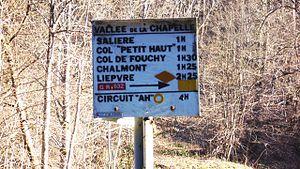
Le rocher du Coucou fait partie du massif de l'Altenberg et est situé à 856 mètres d'altitude sur le territoire de la commune de Neubois. C'est un sommet qui est visible de très loin. Sur l'un des contreforts, à proximité se trouve le château du Frankenbourg. Sur ce sommet on aperçoit un relais de télévision et de radiodiffusion appartenant à Télédiffusion de France qui « arrose » la région de Sélestat, le Val de Villé et le Val de Lièpvre.